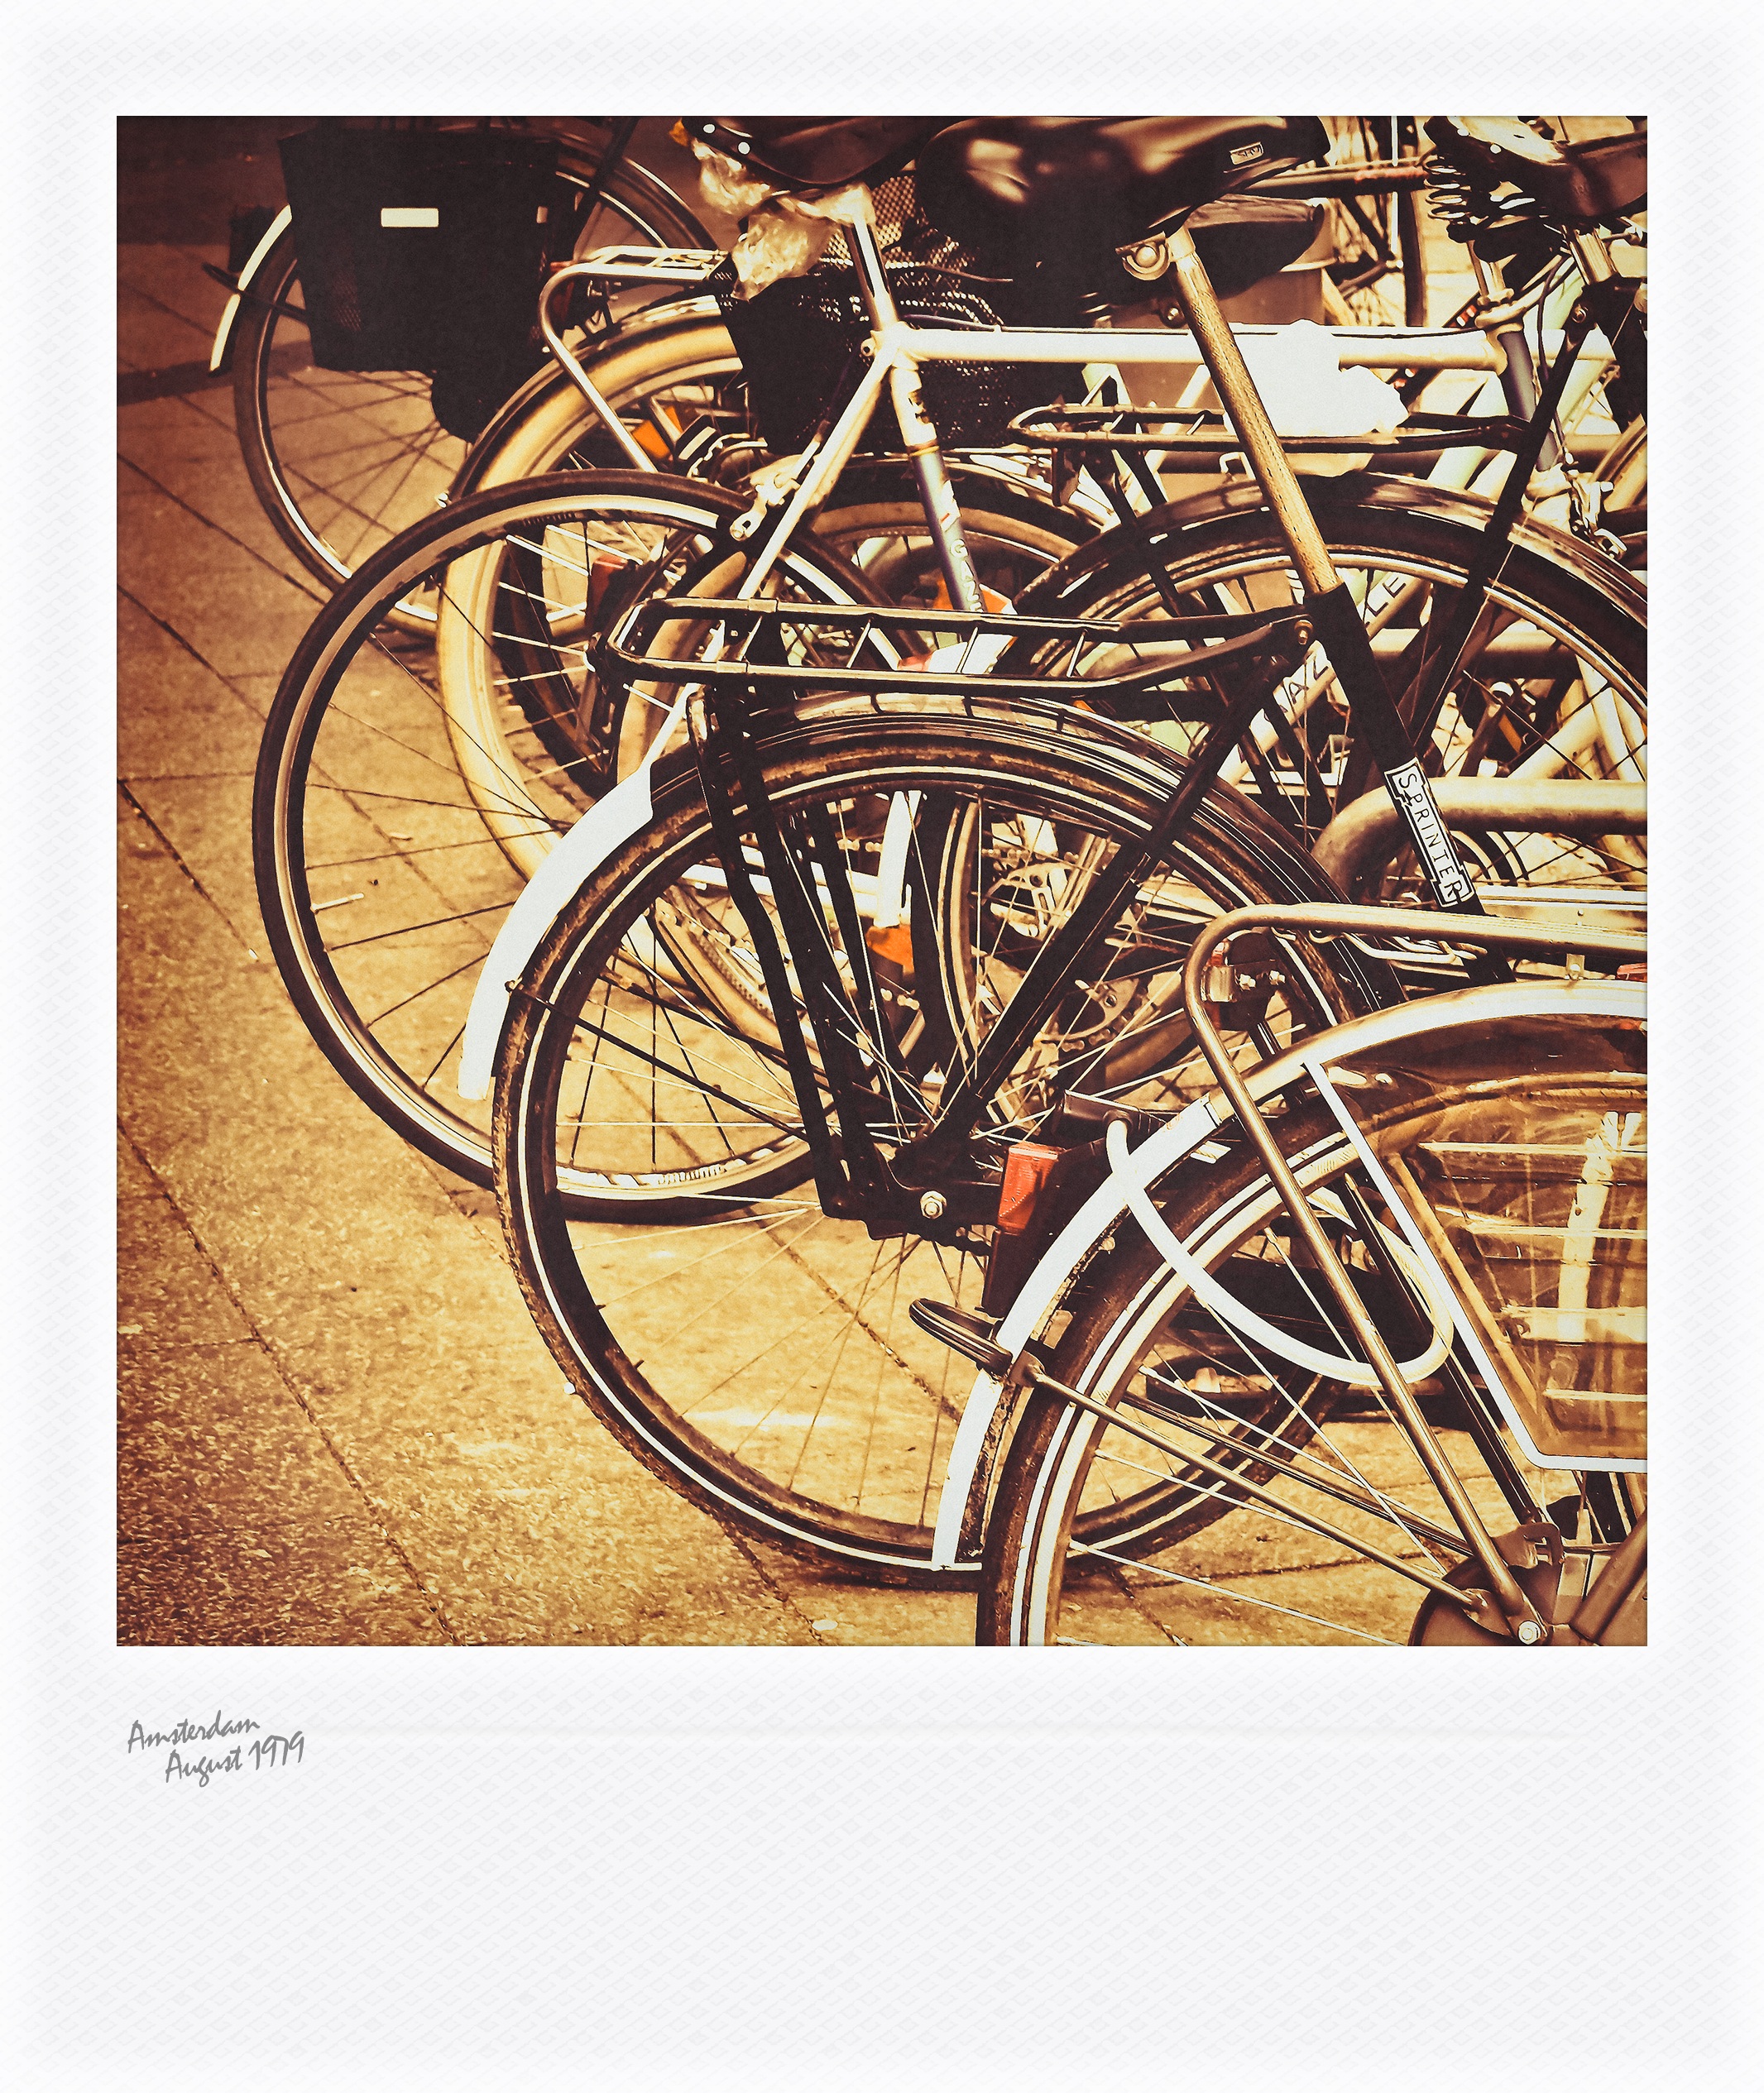
vintage, retro, bicycle, travel, vehicle, spoke, memory, polaroid, sports equipment, font, photos, cycling, art, amsterdam, illustration, handwriting, instant, cult, bicycle frame, bicycle wheel, bicycle part, instant camera, cyclo cross bicycle, road bicycle, racing bicycle, hybrid bicycle, polaroid photo, bicycle accessory